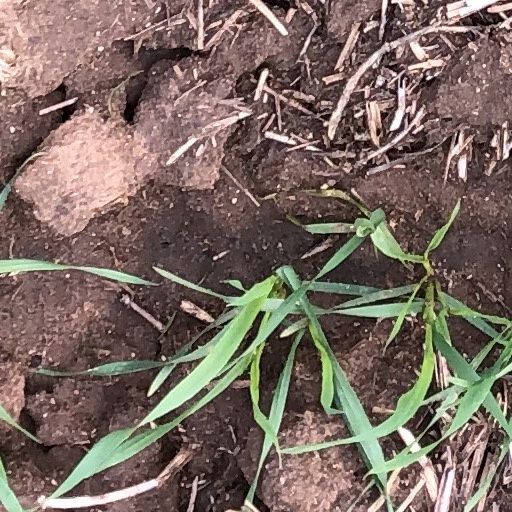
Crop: wheat